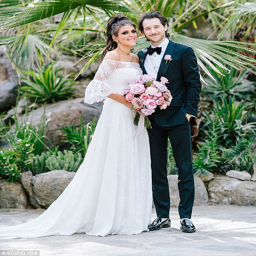
during the ceremony , person wore a veil and kept her hair up to show it off